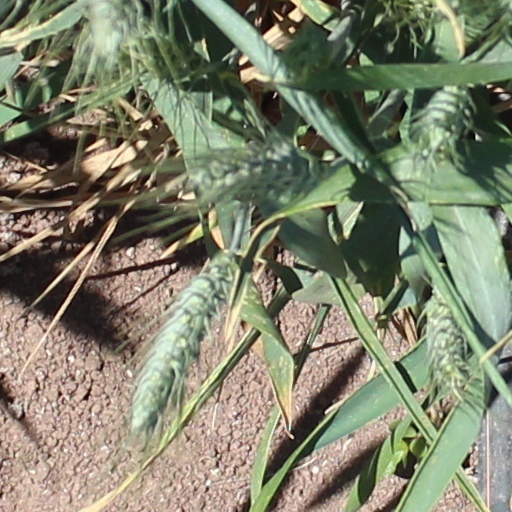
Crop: wheat